Jeremy Laidler

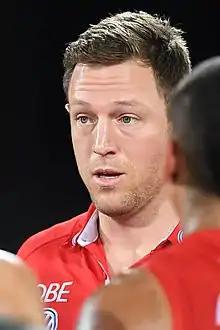
Laidler in July 2019

Jeremy Laidler (born 5 August 1989) is a former professional Australian rules footballer who played for the Geelong Football Club, Carlton Football Club and Sydney Swans in the Australian Football League (AFL).